Answer in natural language. Considering the relative positions, is Television (marked B) above or below round wooden side table (marked A)? Choose between the following options: above or below
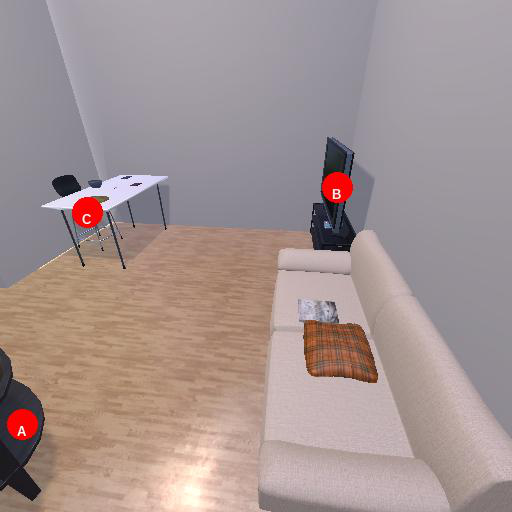
<answer>above</answer>